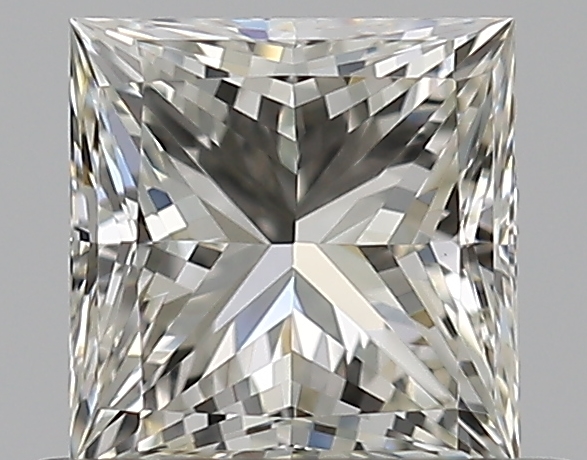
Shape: princess
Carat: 0.5
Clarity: VVS1
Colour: J
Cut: EX
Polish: EX
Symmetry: VG
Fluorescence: F
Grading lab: GIA
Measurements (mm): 4.43 x 4.35 x 3.14